Messina

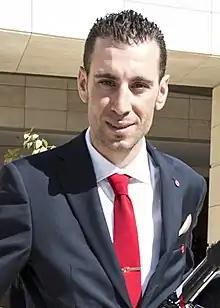
Vincenzo Nibali

The specialities of Messina's cuisine are fish and seafood dishes: swordfish, stockfish, mussels, saury, neonata and tuna. Meat-based dishes include braciole (a unique cut different from the rest of Italy) and "falsomagro". Typical Messina desserts include: pignolata glazeata, "bianco e nero", ricotta, cannoli with a chocolate variant, and cassata siciliana. Also typical are focaccia messinese (curly escarole, desalted anchovies, black pepper and tuma cheese), "pane alla disgraziata" "rustici" (arancini, pidoni, mozzarella in carrozza and puff pastry) and granita, in various flavours (strawberry, lemon, almond, mulberry, chocolate, pistachio and, very popular, coffee granita with cream) accompanied by the traditional brioche.